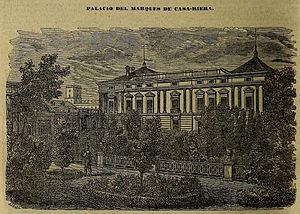
Manuel Lázaro Burgos est un graveur sur bois et un fondeur d'objets typographiques espagnol du XIXᵉ siècle.
Le Diccionario geográfico-estadístico-histórico de España y sus posesiones de Ultramar, est une œuvre monumentale publiée par Pascual Madoz entre 1846 et 1850. Composée de 16 volumes, elle analyse toutes les communes d'Espagne. Elle constitue à cette époque une importante amélioration, par rapport au Diccionario geográfico y estadístico de España y Portugal, qui avait été publié en 1829 par Sebastián Miñano.